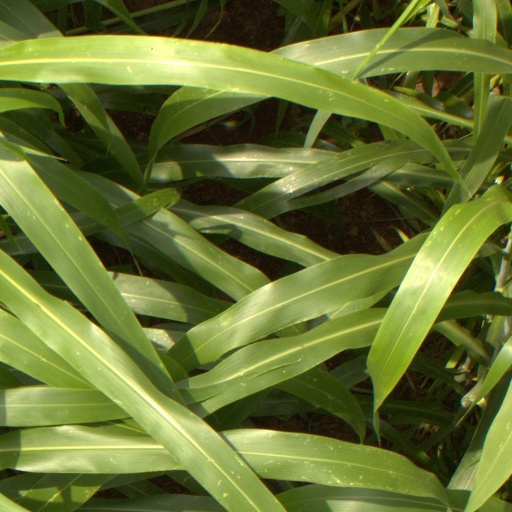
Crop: sorghum